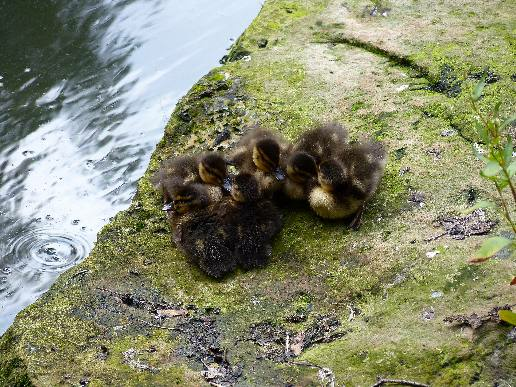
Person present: No